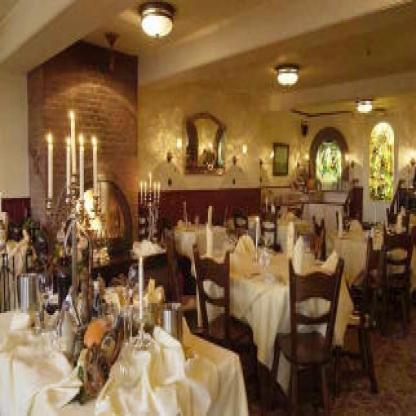
Scene: Indoor